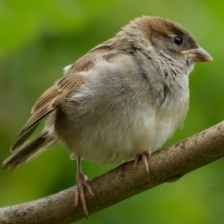
Species: HOUSE SPARROW
Scientific name: PASSER DOMESTICUS